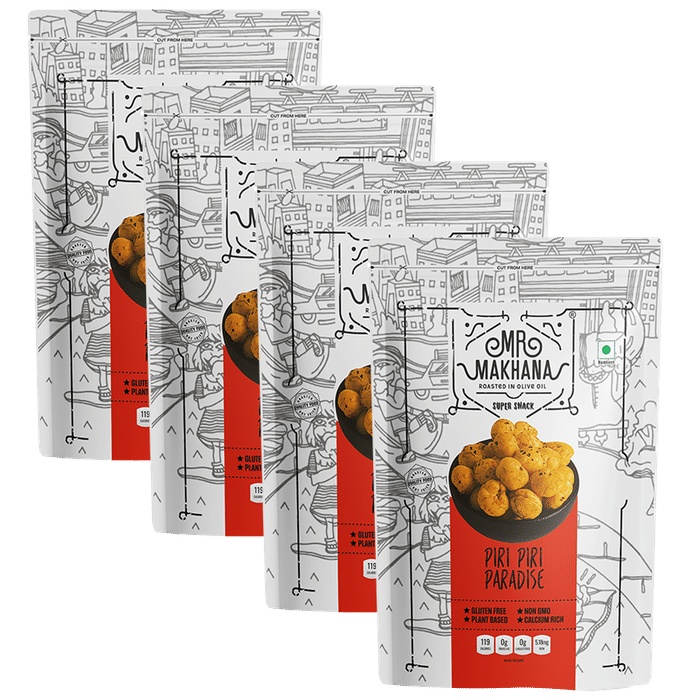
Mr Makhana Piri Piri Paradise (60gm Each)
combo pack of 4 Packs
Brand: Ordem
Category: Food, Beverages & Tobacco > Food Items > Snack Foods > Puffed Rice Cakes